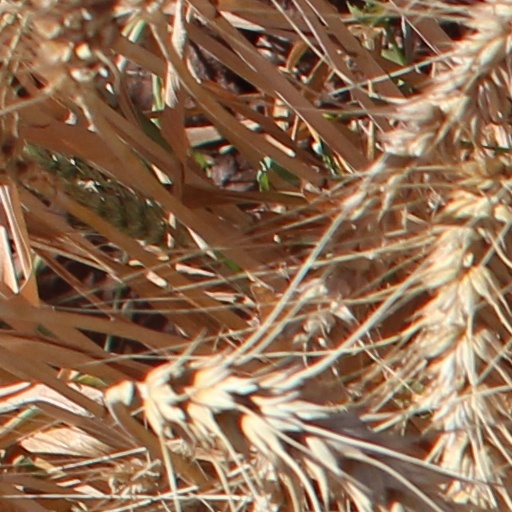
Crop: wheat